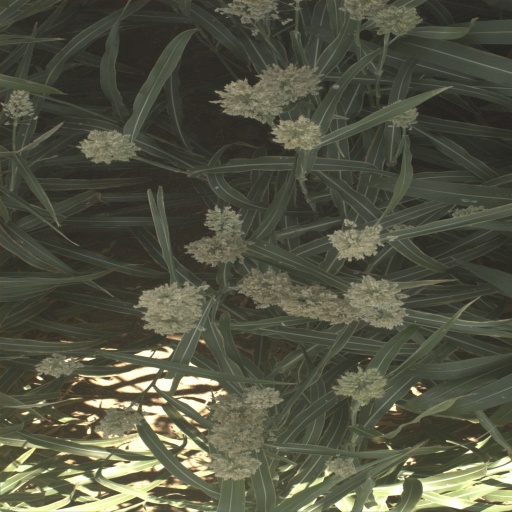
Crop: sorghum